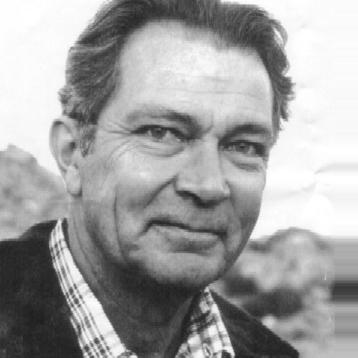
Age: 77